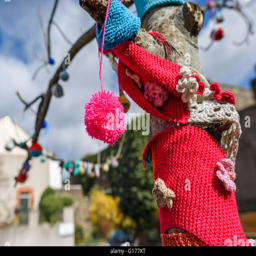
woolen handmade decorations hanging in a tree